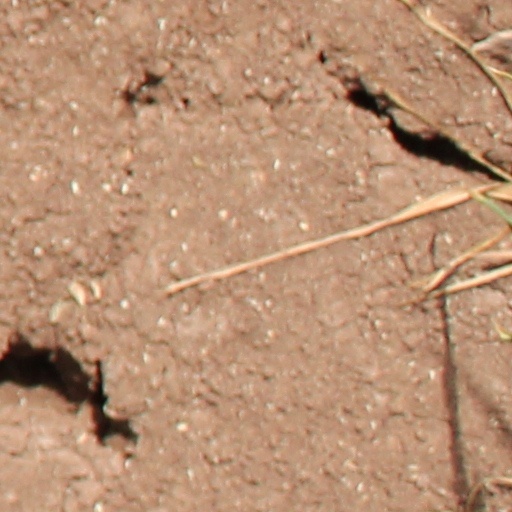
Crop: wheat